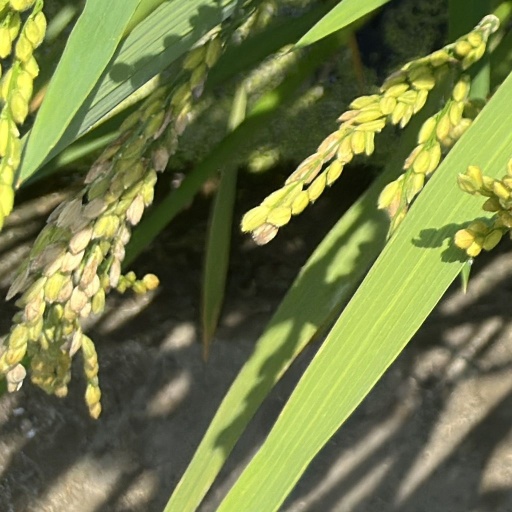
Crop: rice